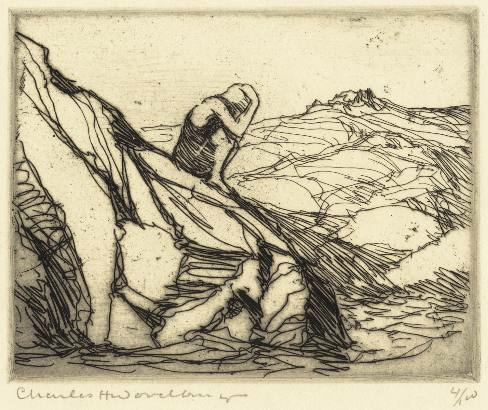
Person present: Yes